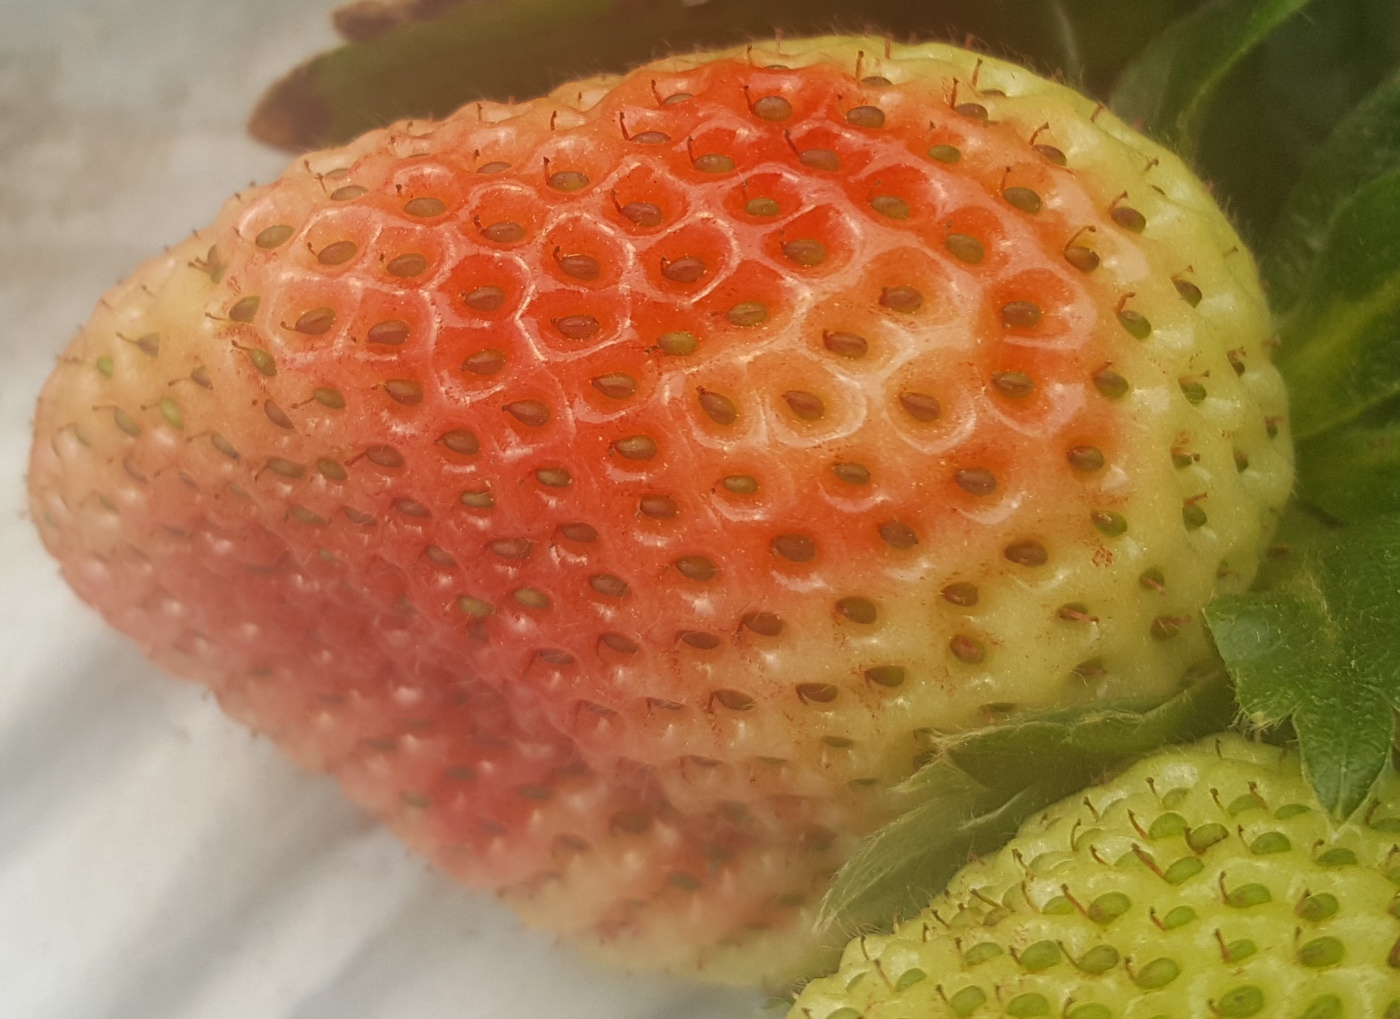
Label: Strawberry